Foreign policy of the George W. Bush administration

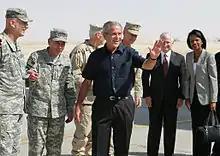
President Bush and a group of high-ranking generals and advisers at Al Asad Airbase in Iraq, September 2007

President Bush enjoyed relations with Egypt under President Hosni Mubarak, However, later on Egyptian–American relations have become a little tense. This is due to a great extent to the Egyptian unwillingness to send troops to Afghanistan and Iraq in peace stabilization missions. Egypt strongly backed the U.S. in its war against international terrorism after the September 11 attacks of 2001 but refused to send troops to Afghanistan during the war and after it. Egypt also opposed U.S. military intervention of March 2003 in Iraq through their membership in the African Union and the Arab League, continued to oppose U.S. occupation of the country after the war and further refused to comply with U.S. requests to send troops to the country even under a UN umbrella.